Puyo Puyo 7

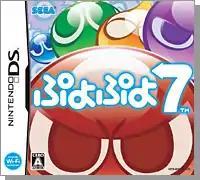
Nintendo DS cover art

is the seventh installment in the "Puyo Puyo" series, released in Japan for the Nintendo DS on July 30, 2009, and for the PlayStation Portable and Wii on November 26.